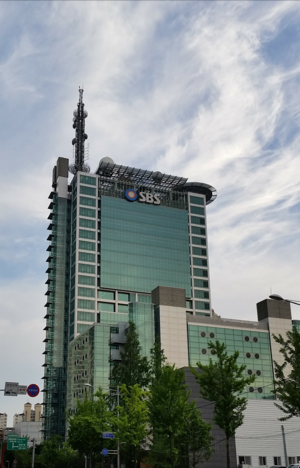
Le Seoul Broadcasting System est une société privée de radiotélédiffusion sud-coréenne qui concentre son activité dans la région de Séoul, Gyeongi, Incheon. Elle a été créée sous le nom de Seoul Broadcasting en 1990, mais a changé son nom en mars 2000 pour le nom actuel : SBS.